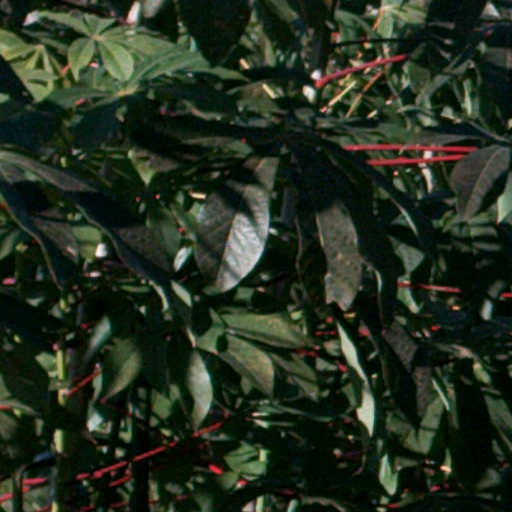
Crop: cassava